Railway network of Sicily

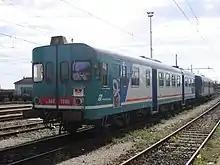
A pair of ALn 668 series railcars: a constant presence on Sicily's inland lines.

The vehicles running on Sicily's railways underwent some renewal during the 1970s when the State Railways replaced most of the steam locomotives with modern diesel locomotives and also introduced railcars of the ALn 668 type in place of antiquated rolling stock. Thereafter, however, there has often been only a recycling of rolling stock, much of it from north-central railways, where it was redundant due to the arrival of the latest generation high-speed vehicles.